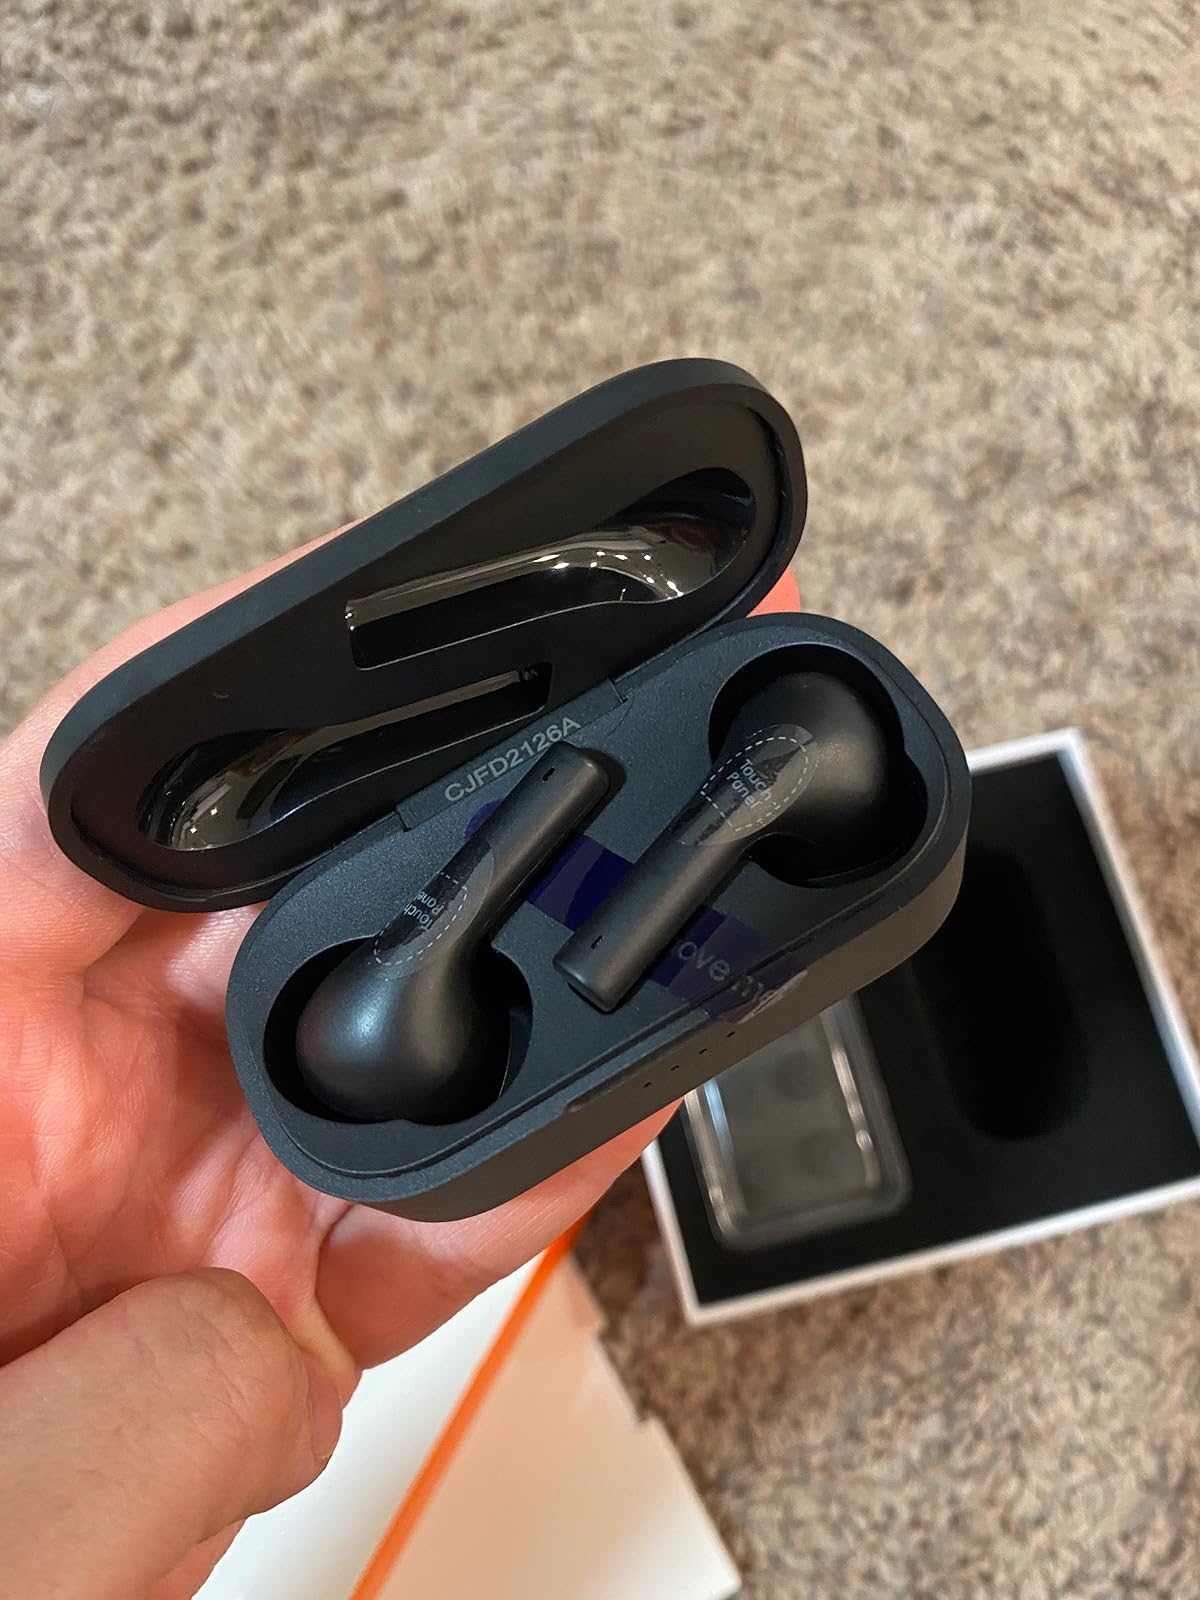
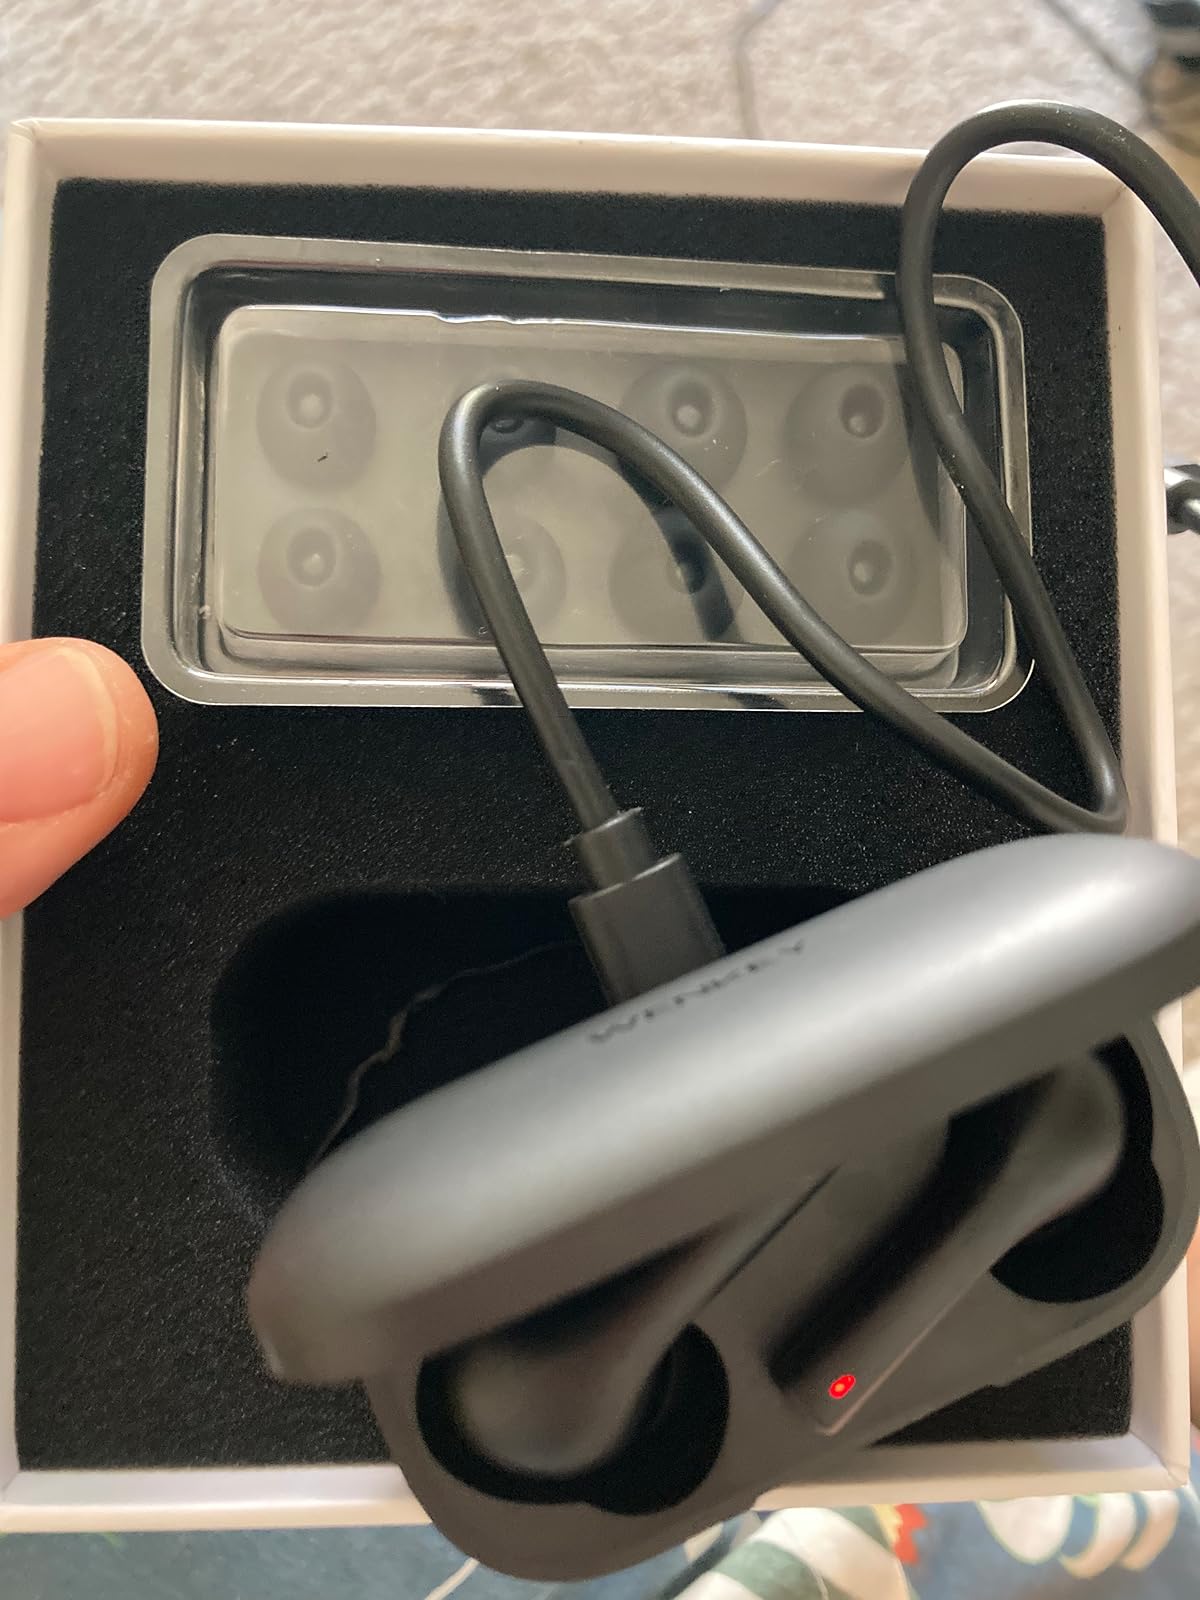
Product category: earbuds
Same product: yes